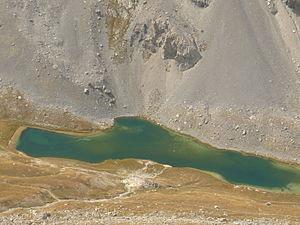
Meyronnes est une ancienne commune française montagnarde, frontalière du Piémont, située dans le département des Alpes-de-Haute-Provence en région Provence-Alpes-Côte d'Azur, devenue, le 1ᵉʳ janvier 2016, une commune déléguée de la commune nouvelle de Val-d'Oronaye.